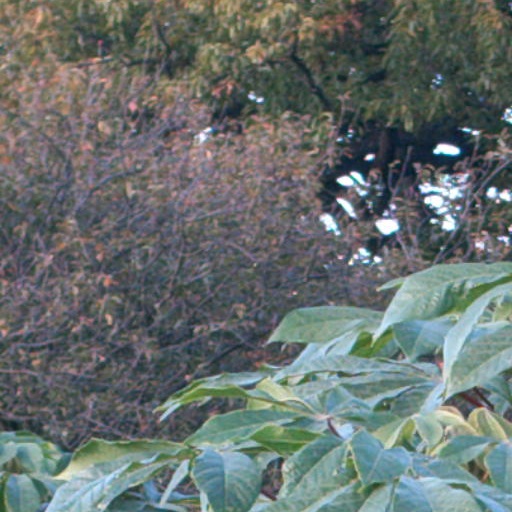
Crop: cassava